Jimmy Davis (footballer)

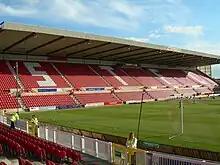
The County Ground, home of Swindon Town, where Davis spent three months on loan in 2002

Davis joined Second Division club Swindon Town on a three-month loan deal in August 2002. He made his debut in the league game against Barnsley on 10 August, when he replaced Danny Invincibile in the 84th minute of a 3−1 win. A week later, he made his full debut in the goalless draw with Blackpool at Bloomfield Road. He scored his first goal for Swindon in the defeat against Brentford at the end of August. On 11 September, Davis played for Swindon in their League Cup first round match against Wycombe Wanderers, having been granted permission to play in the tie by Manchester United; he played 86 minutes as Swindon lost 2–1 after extra time. On 22 October, Davis scored in the Football League Trophy tie against Southend United; he beat three players on the edge of the area before scoring as Swindon went on to win 6−1 in the first round. He scored again against Wycombe on 2 November and a week later he played in the 1−1 draw with Tranmere Rovers, the latter being his final appearance for Swindon. Town manager Andy King was keen to keep Davis on loan at the club but United manager Sir Alex Ferguson refused to extend the deal and Davis returned to Old Trafford following the Tranmere game. Overall, he made 15 appearances for Swindon and scored three goals.